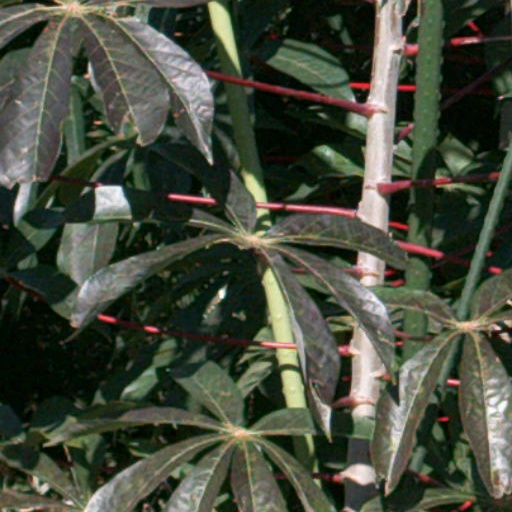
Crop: cassava